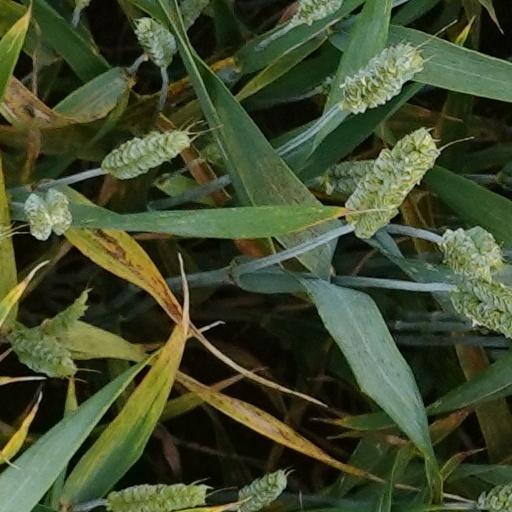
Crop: wheat